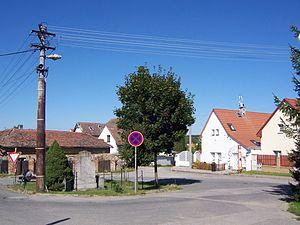
Chýnice est une commune du district de Prague-Ouest, dans la région de Bohême-Centrale, en République tchèque. Sa population s'élevait à 410 habitants en 2020.